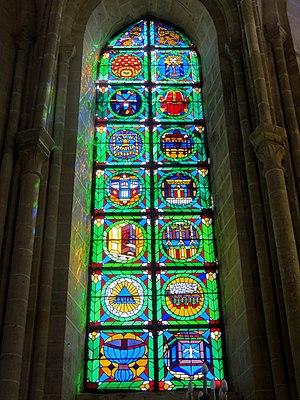
L'église Saint-Nicolas est une église catholique paroissiale située à Jonquières, en France. C'est une petite église rurale qui a été bâtie entre la fin du XIIᵉ siècle et le début du XIIIᵉ siècle, et largement reconstruite après la Guerre de Cent Ans, au premier quart du XVIᵉ siècle, avec une nouvelle consécration au début de l'année 1522. À l'extérieur, c'est le style gothique qui domine. À l'intérieur, il se mêle au style gothique flamboyant, qui est d'une facture rustique dans la nef et ses bas-côtés, et plus soigné pour la voûte de la croisée du transept et les clés de voûte du transept et de l'abside. Il n'y a pas de clocher à proprement parler, mais seulement une flèche de charpente ; le portail est presque fruste ; et les rares chapiteaux sculptés sont d'une grande simplicité. Sur le plan architectural, l'église Saint-Nicolas est donc de faible intérêt, d'autant plus que les voûtes de la nef et des bas-côtés sont des pastiches néogothiques de 1879. Toute la richesse de l'église sont ses seize vitraux polychromes, que l'abbé Deligny, curé de Jonquières, a confectionné lui-même entre 1849 et 1859.